The Public Enemy (professional wrestling)

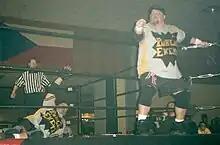
The Public Enemy, Rocco Rock (left) & Johnny Grunge (right)

The Public Enemy was a professional wrestling tag team consisting of Rocco Rock and Johnny Grunge. The duo competed in many promotions, including Extreme Championship Wrestling (ECW), World Championship Wrestling (WCW), National Wrestling Alliance (NWA), and the World Wrestling Federation (WWF). They won the World Tag Team Championships in each company except WWF.